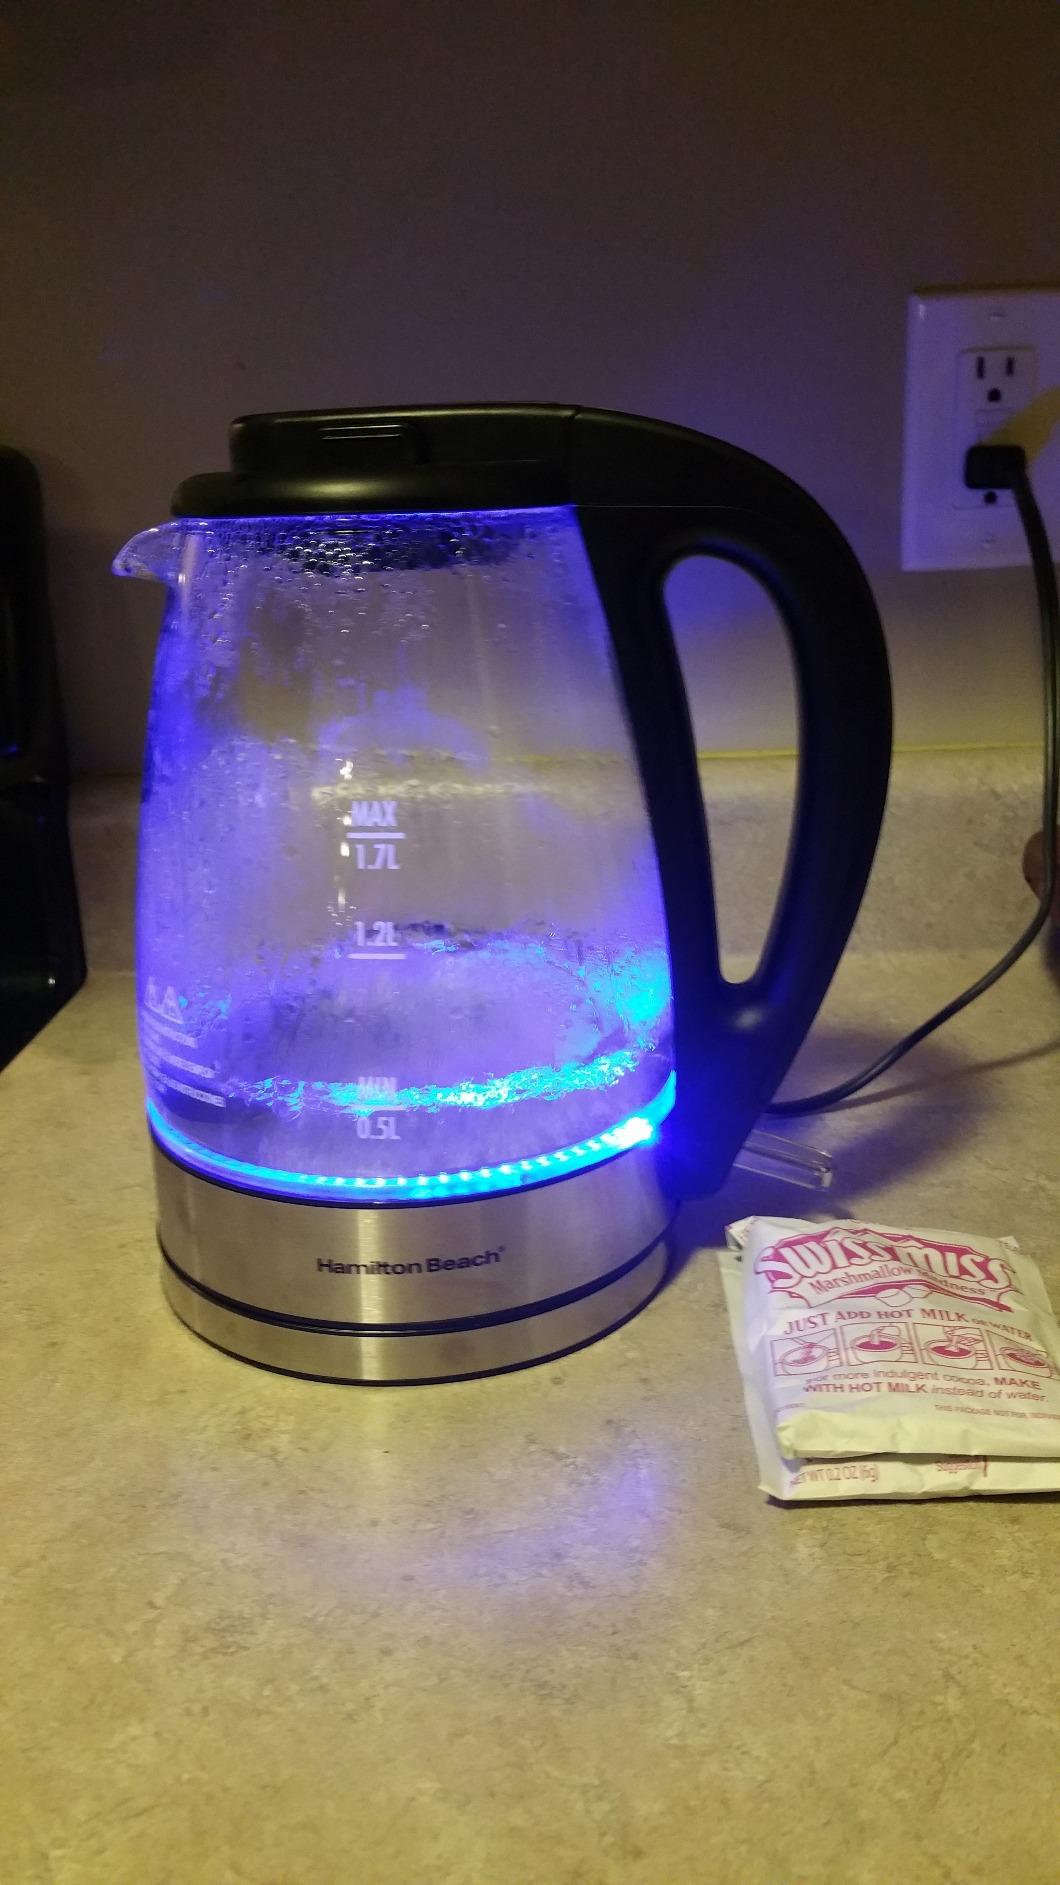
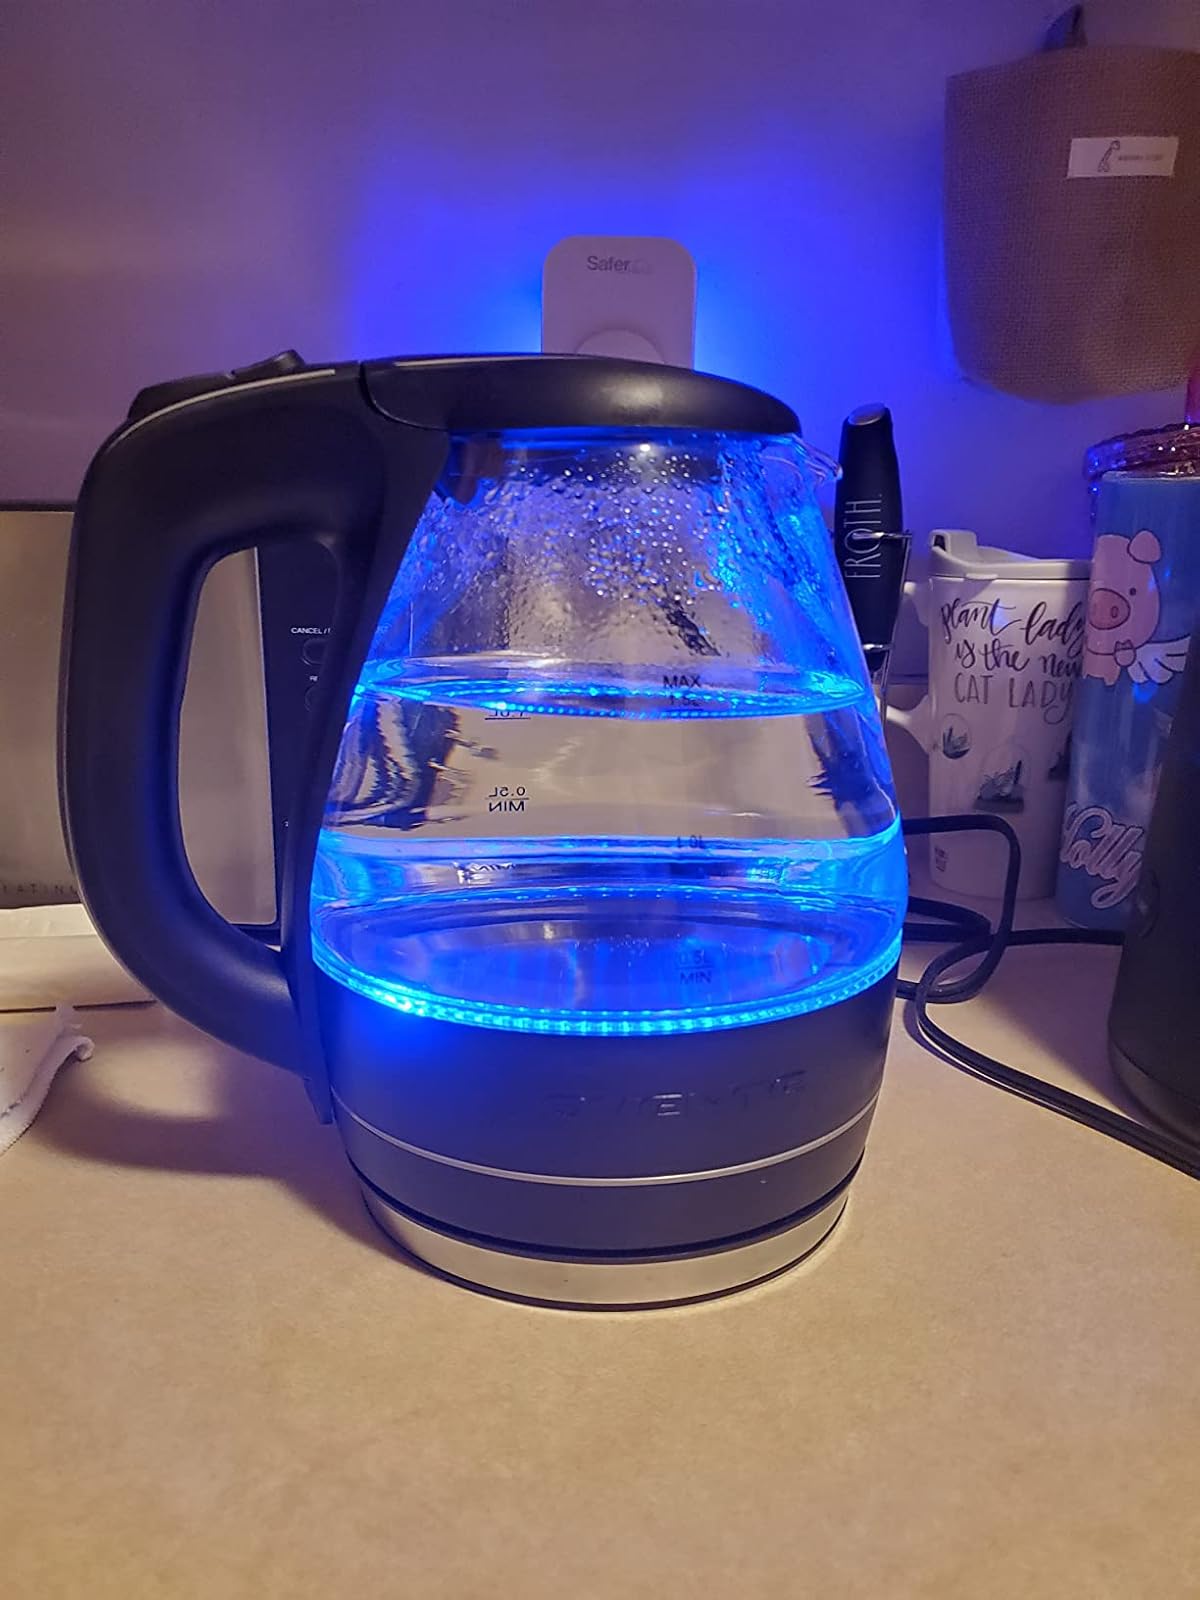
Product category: items_kettle
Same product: no